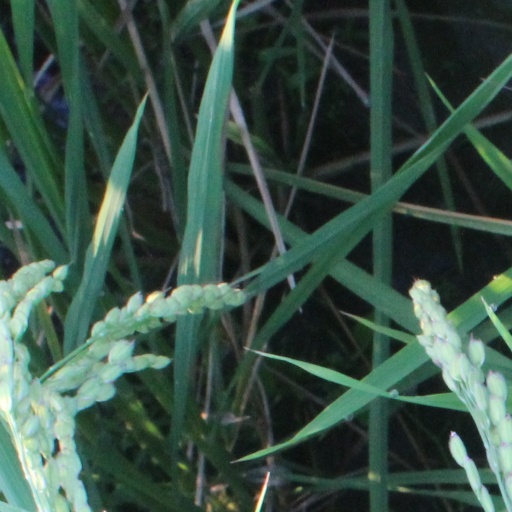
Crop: rice